Luis Díez del Corral

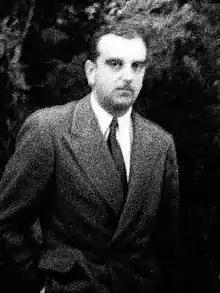
Luis Díez del Corral

Luis Díez del Corral y Pedruzo (5 July 1911, in Logroño – 7 April 1998, in Madrid) was a Spanish jurist, writer and political scientist. He was legal counsel and a deputy in the Spanish Cortes from 1943–49, during the first legislative sessions of the Franco Period and was the chief of the "Section for Corporate and Social Management" of the Institute for Political Studies (now the Center for Political and Constitutional Studies).